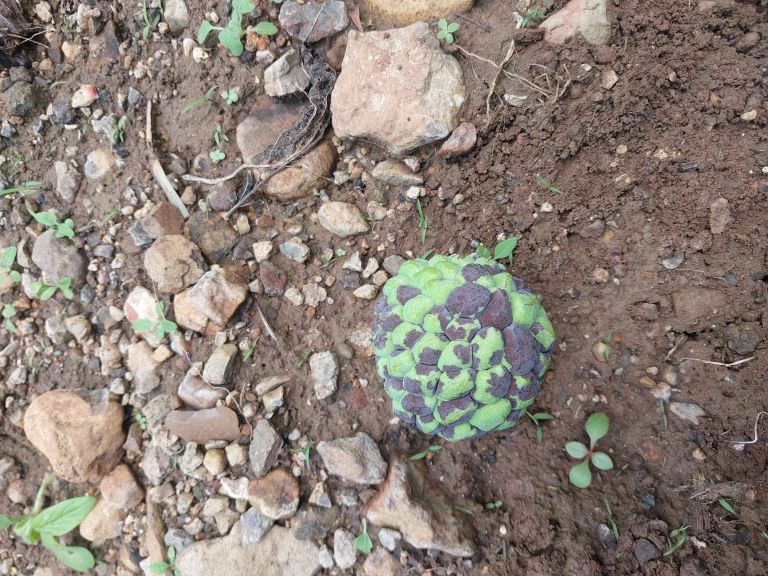
Disease label: Diplodia Rot